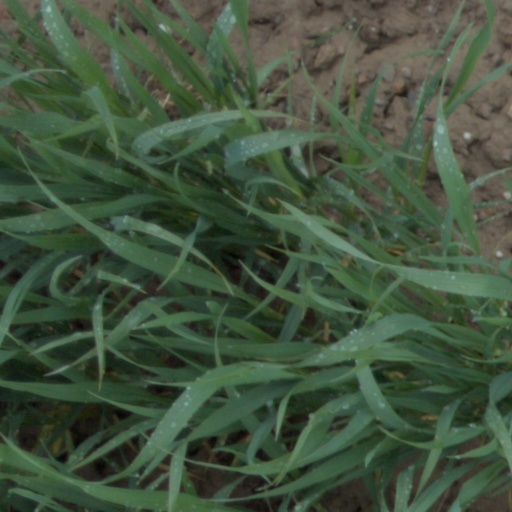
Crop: wheat